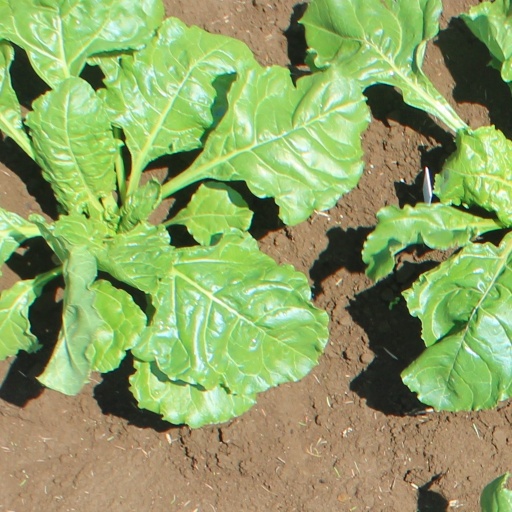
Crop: sugar beet